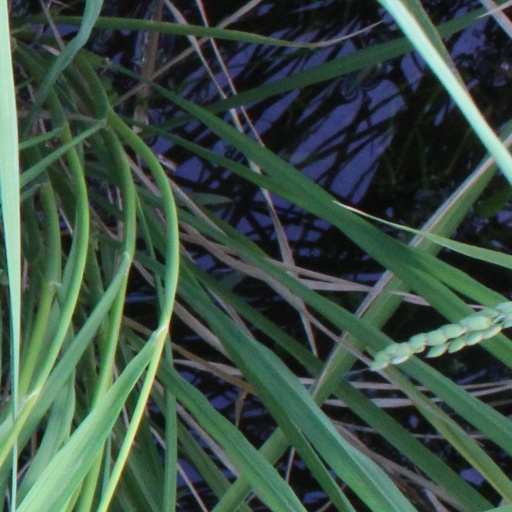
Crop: rice